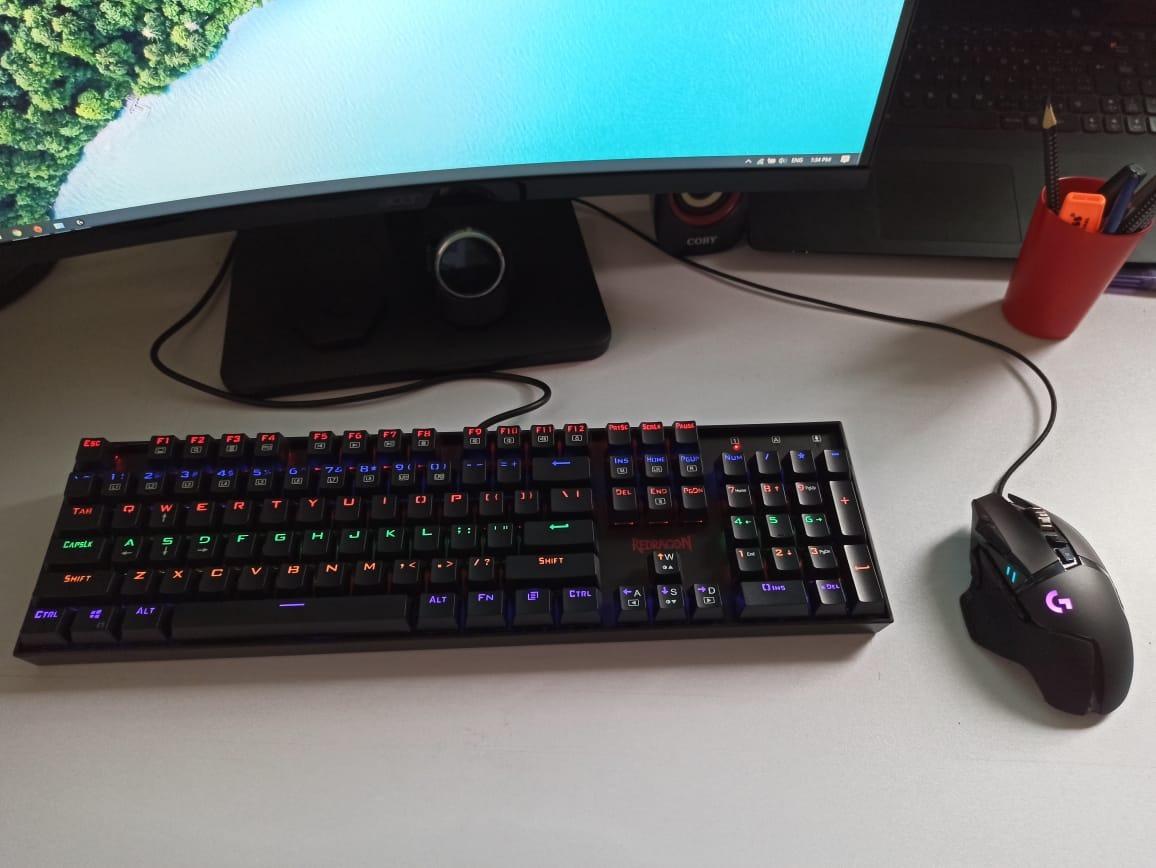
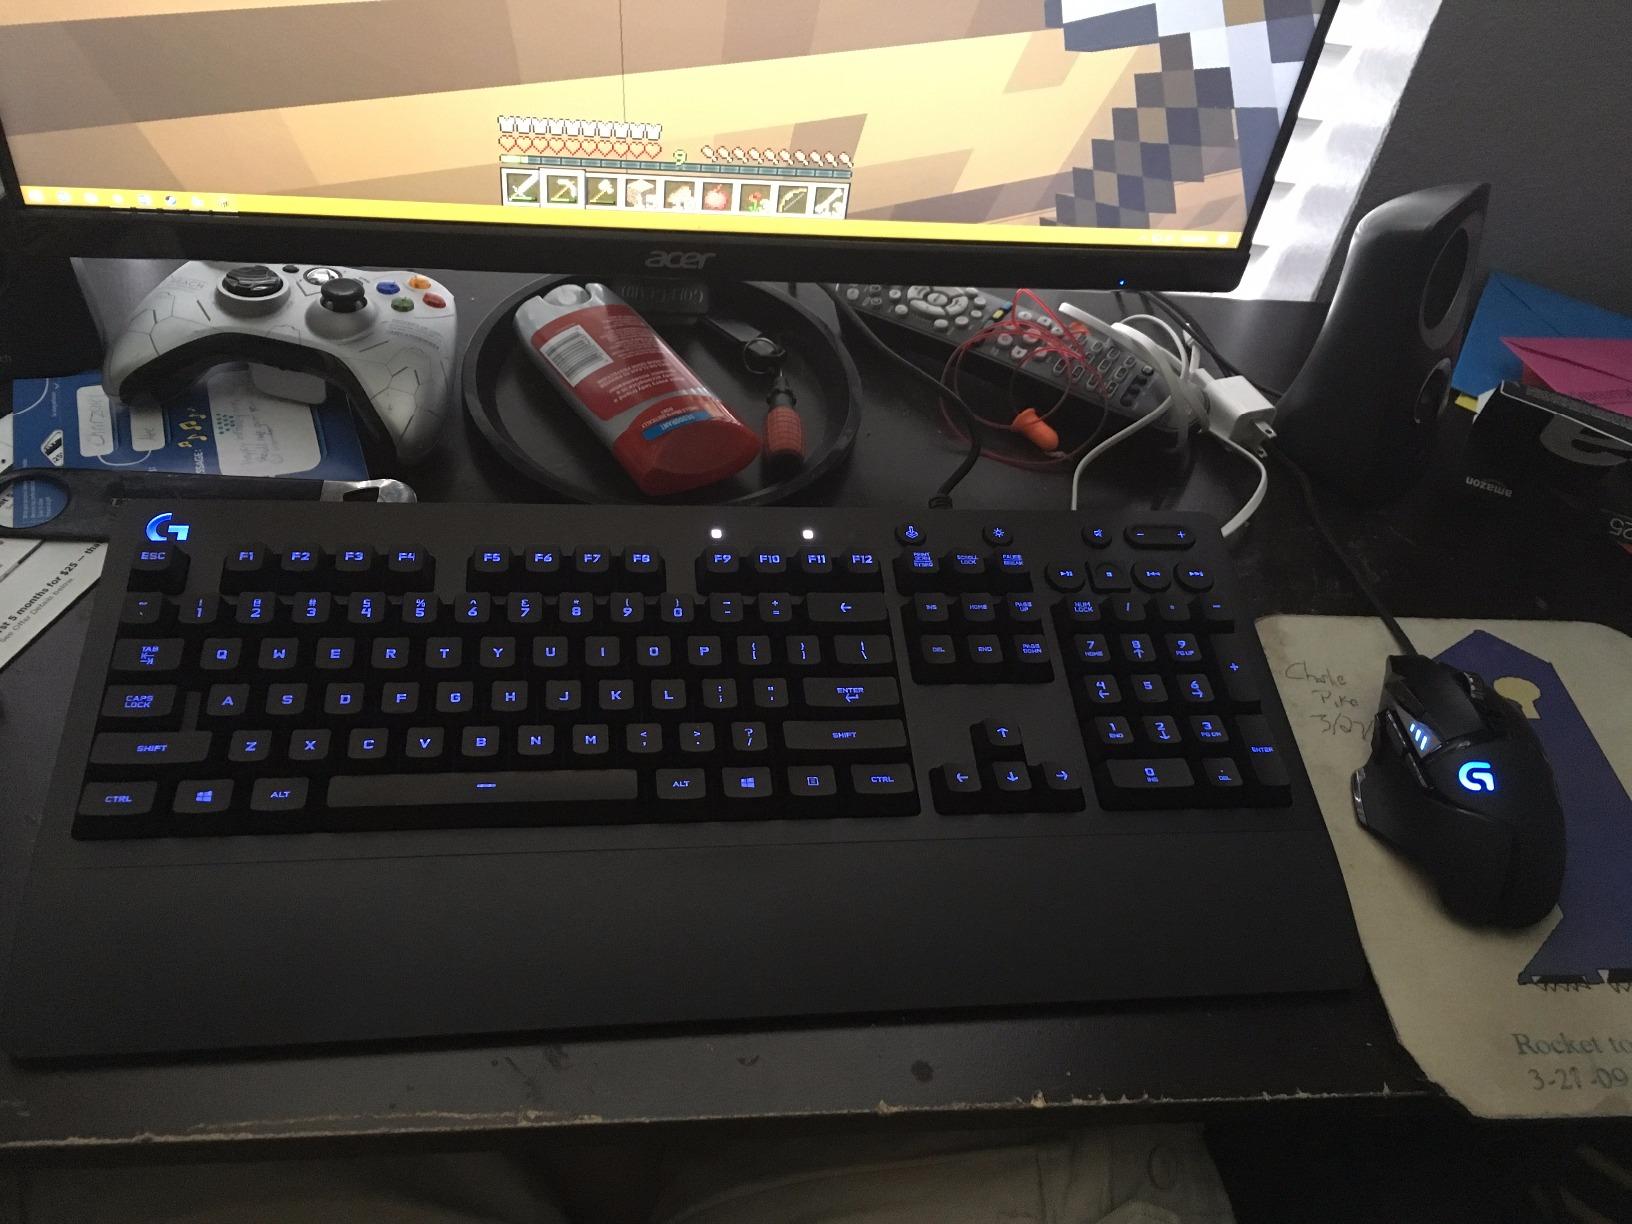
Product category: keyboard
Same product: no